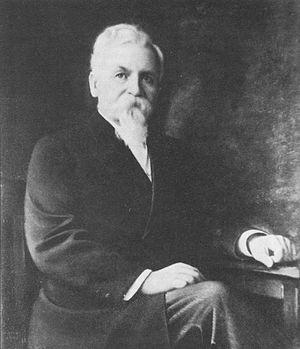
Le gouverneur du Commonwealth de Virginie est le détenteur du pouvoir exécutif dans l'État américain de Virgine et le commandant en chef des forces militaires de l’État. Il est élu pour un mandat de quatre ans non renouvelable. Le gouverneur a le devoir d'appliquer les lois de l’État, et le pouvoir d'approuver ou de mettre son veto aux projets de loi adoptés par l'Assemblée générale de Virginie, de convoquer l'assemblée législative, et d'accorder des grâces.